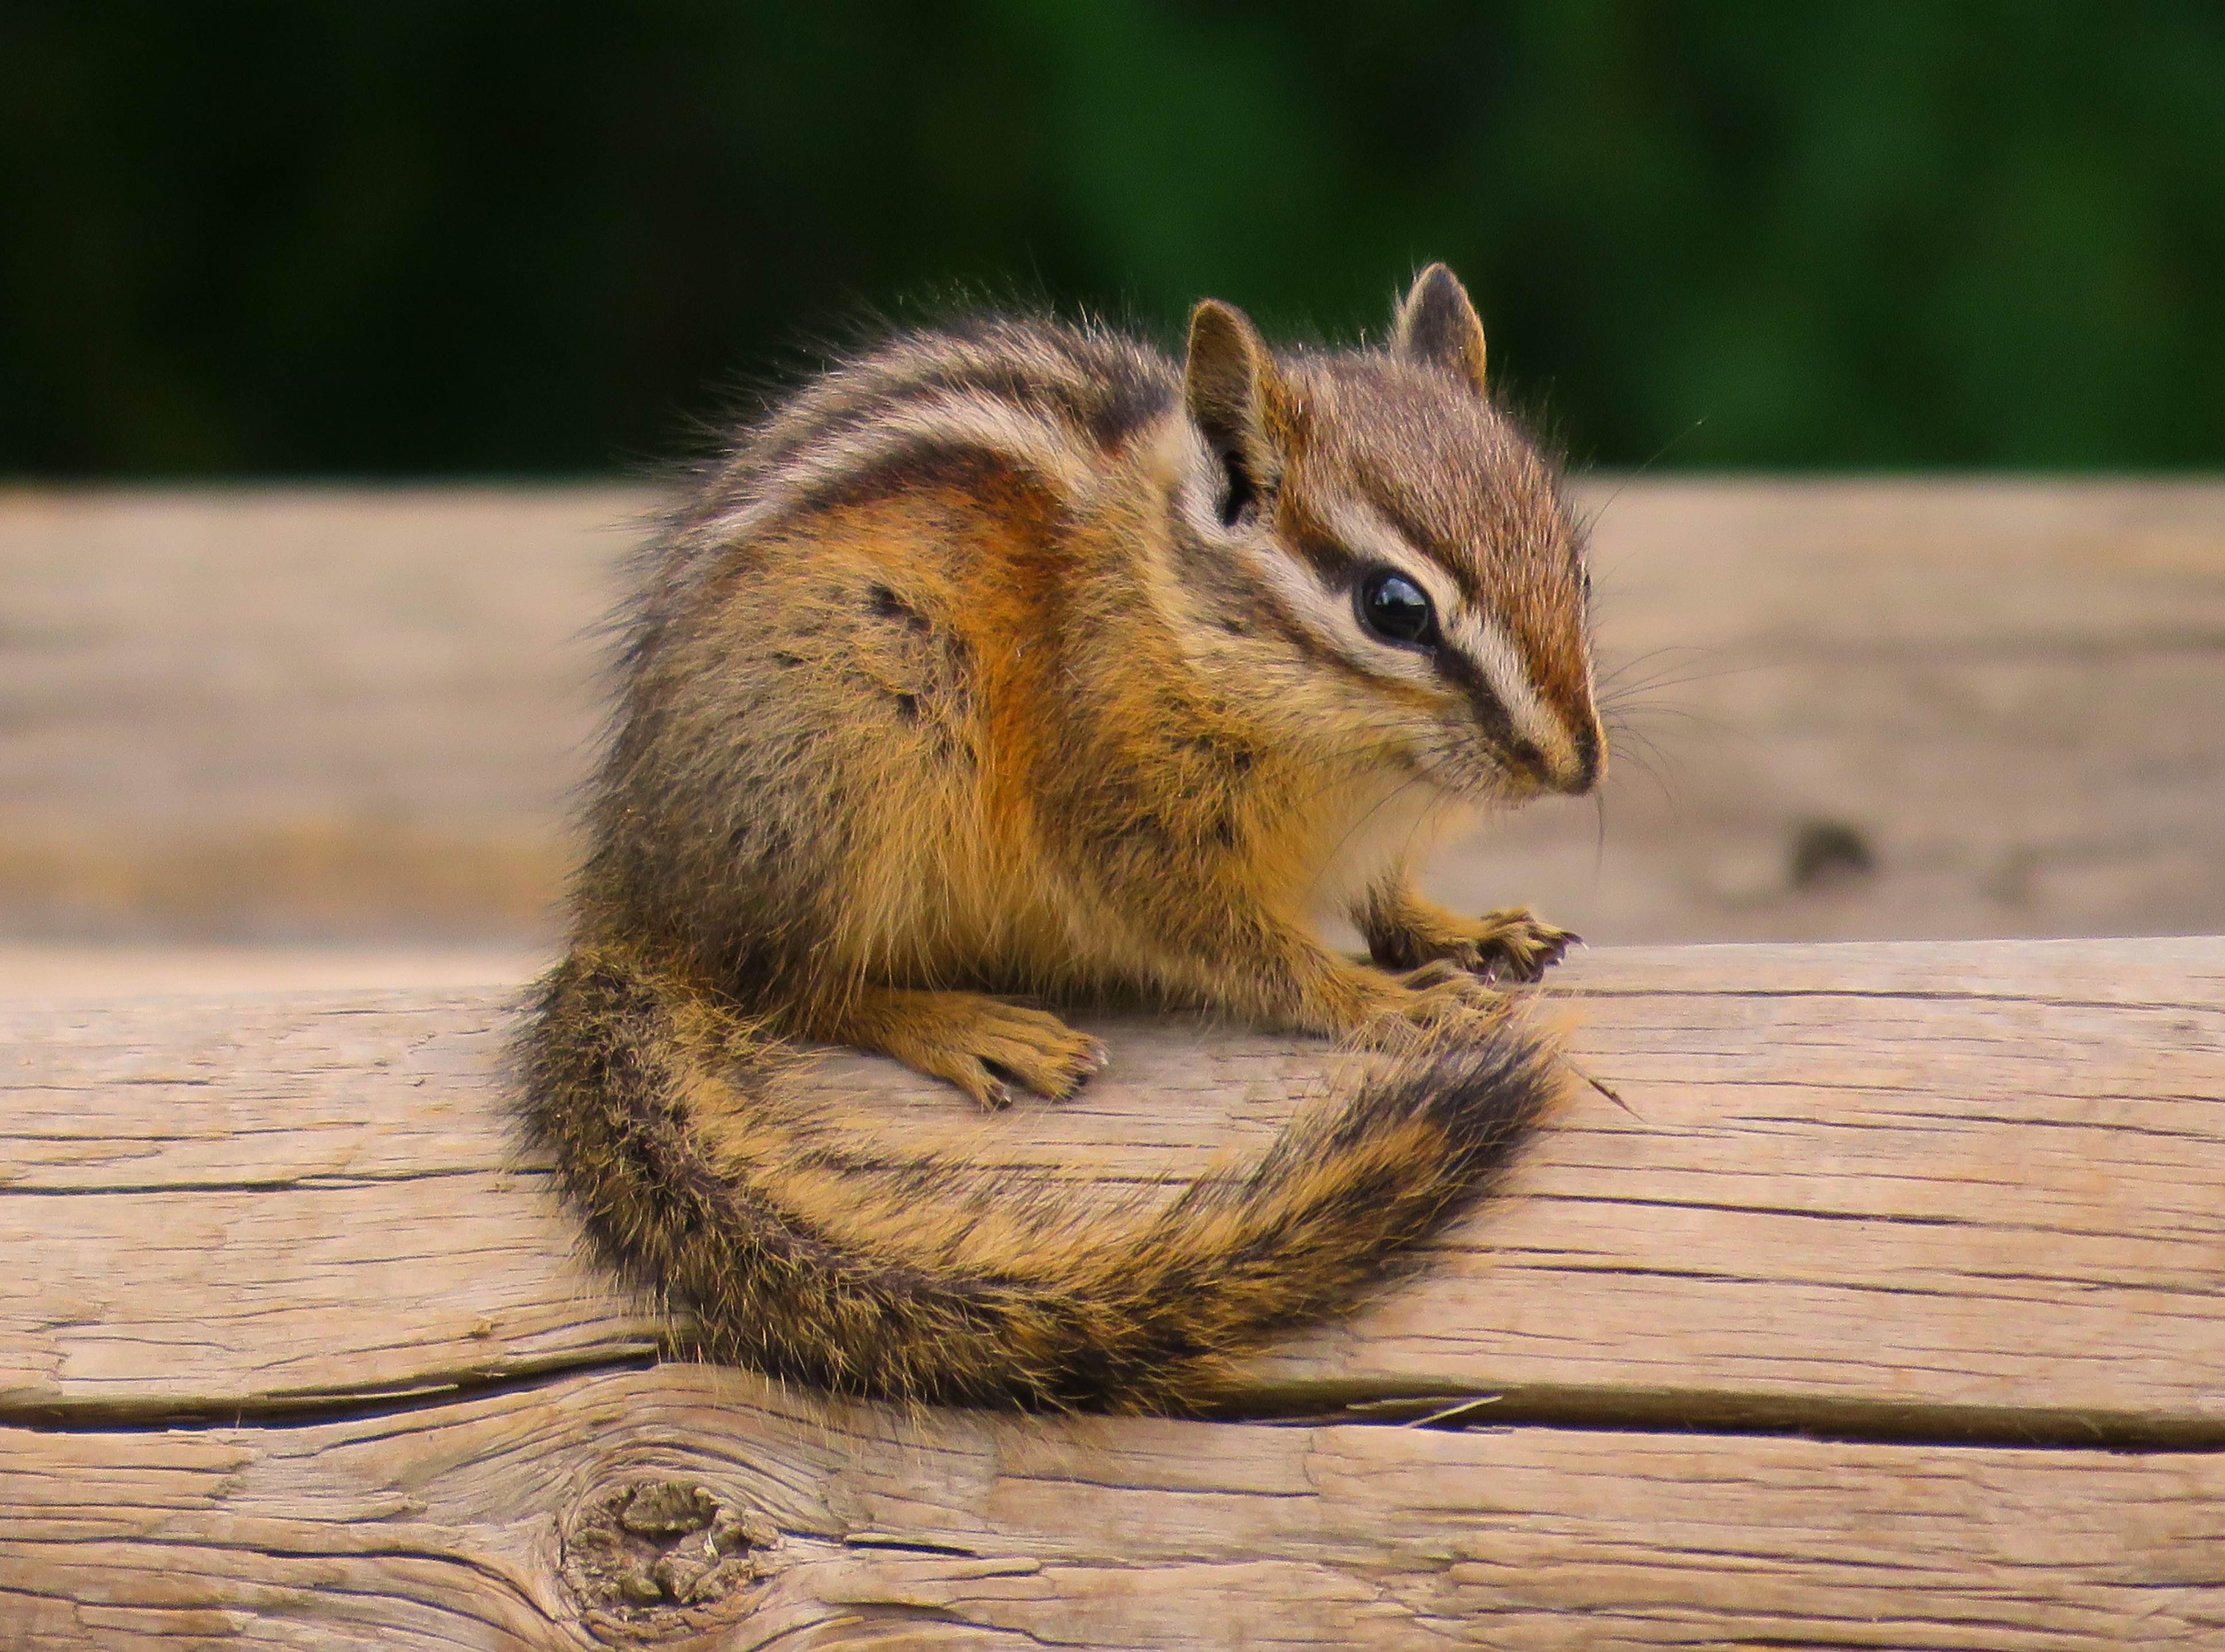
cute, wildlife, mammal, squirrel, rodent, fauna, whiskers, vertebrate, chipmunk, adorable, fox squirrel